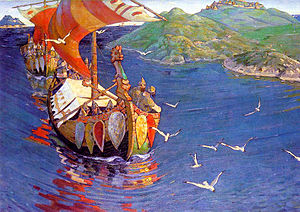
Nikolaj Rerikh
Oversøiske gæster af Roerich
Nikolaj Konstantinovitj Rerikh var en russisk kunstmaler, videnskabsmand og opdagelsesrejsende, søn af Konstantin Fjodorovitj Roerich, af svensk/lettisk slægt og Marija Vasilevna Kalasjnikova.